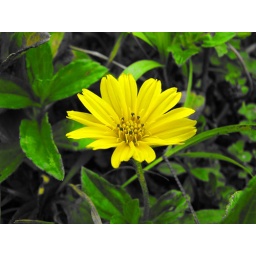
This was one of those flowers gracefully dancing with the wind by the road side.